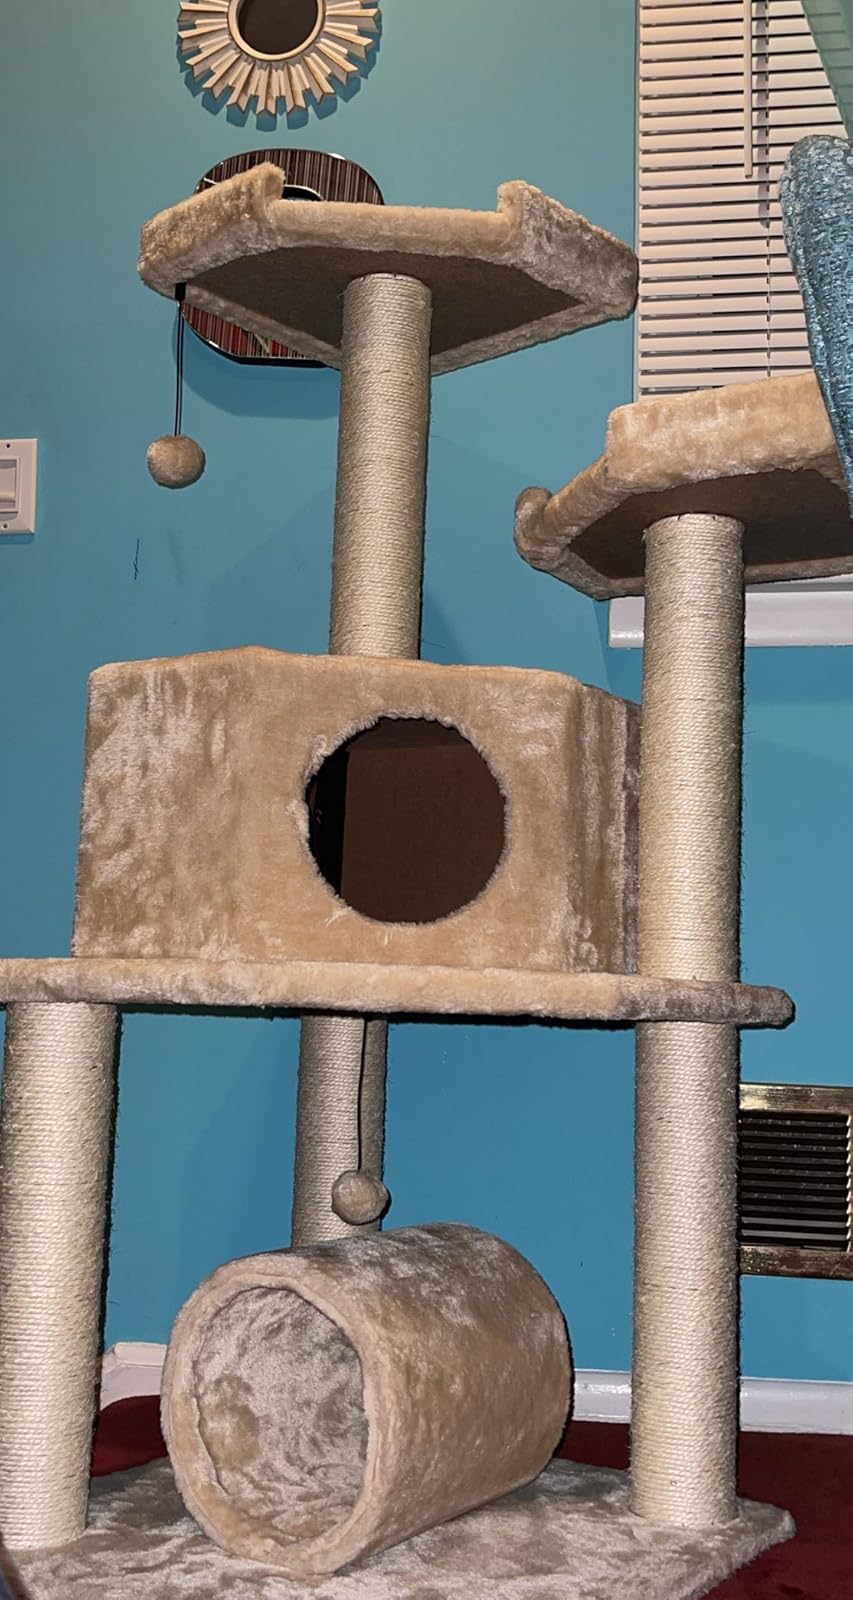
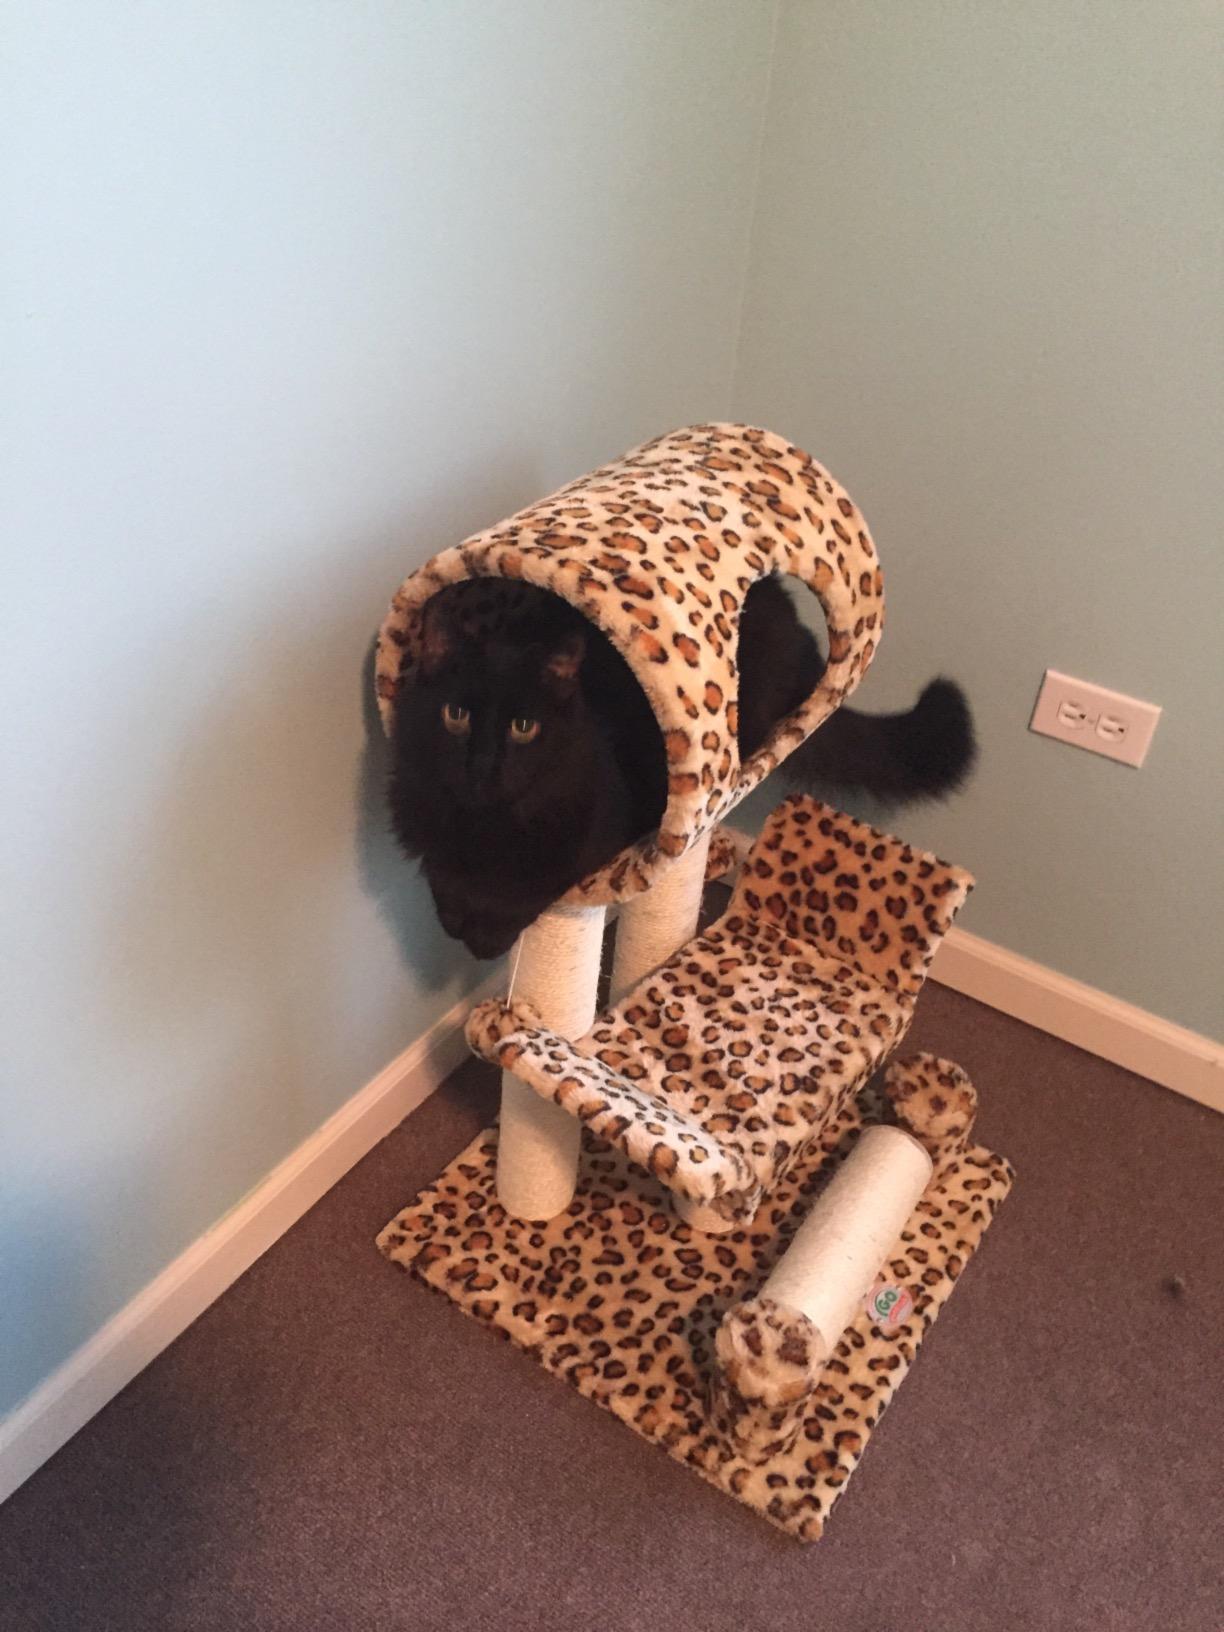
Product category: items_cat tree
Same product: no